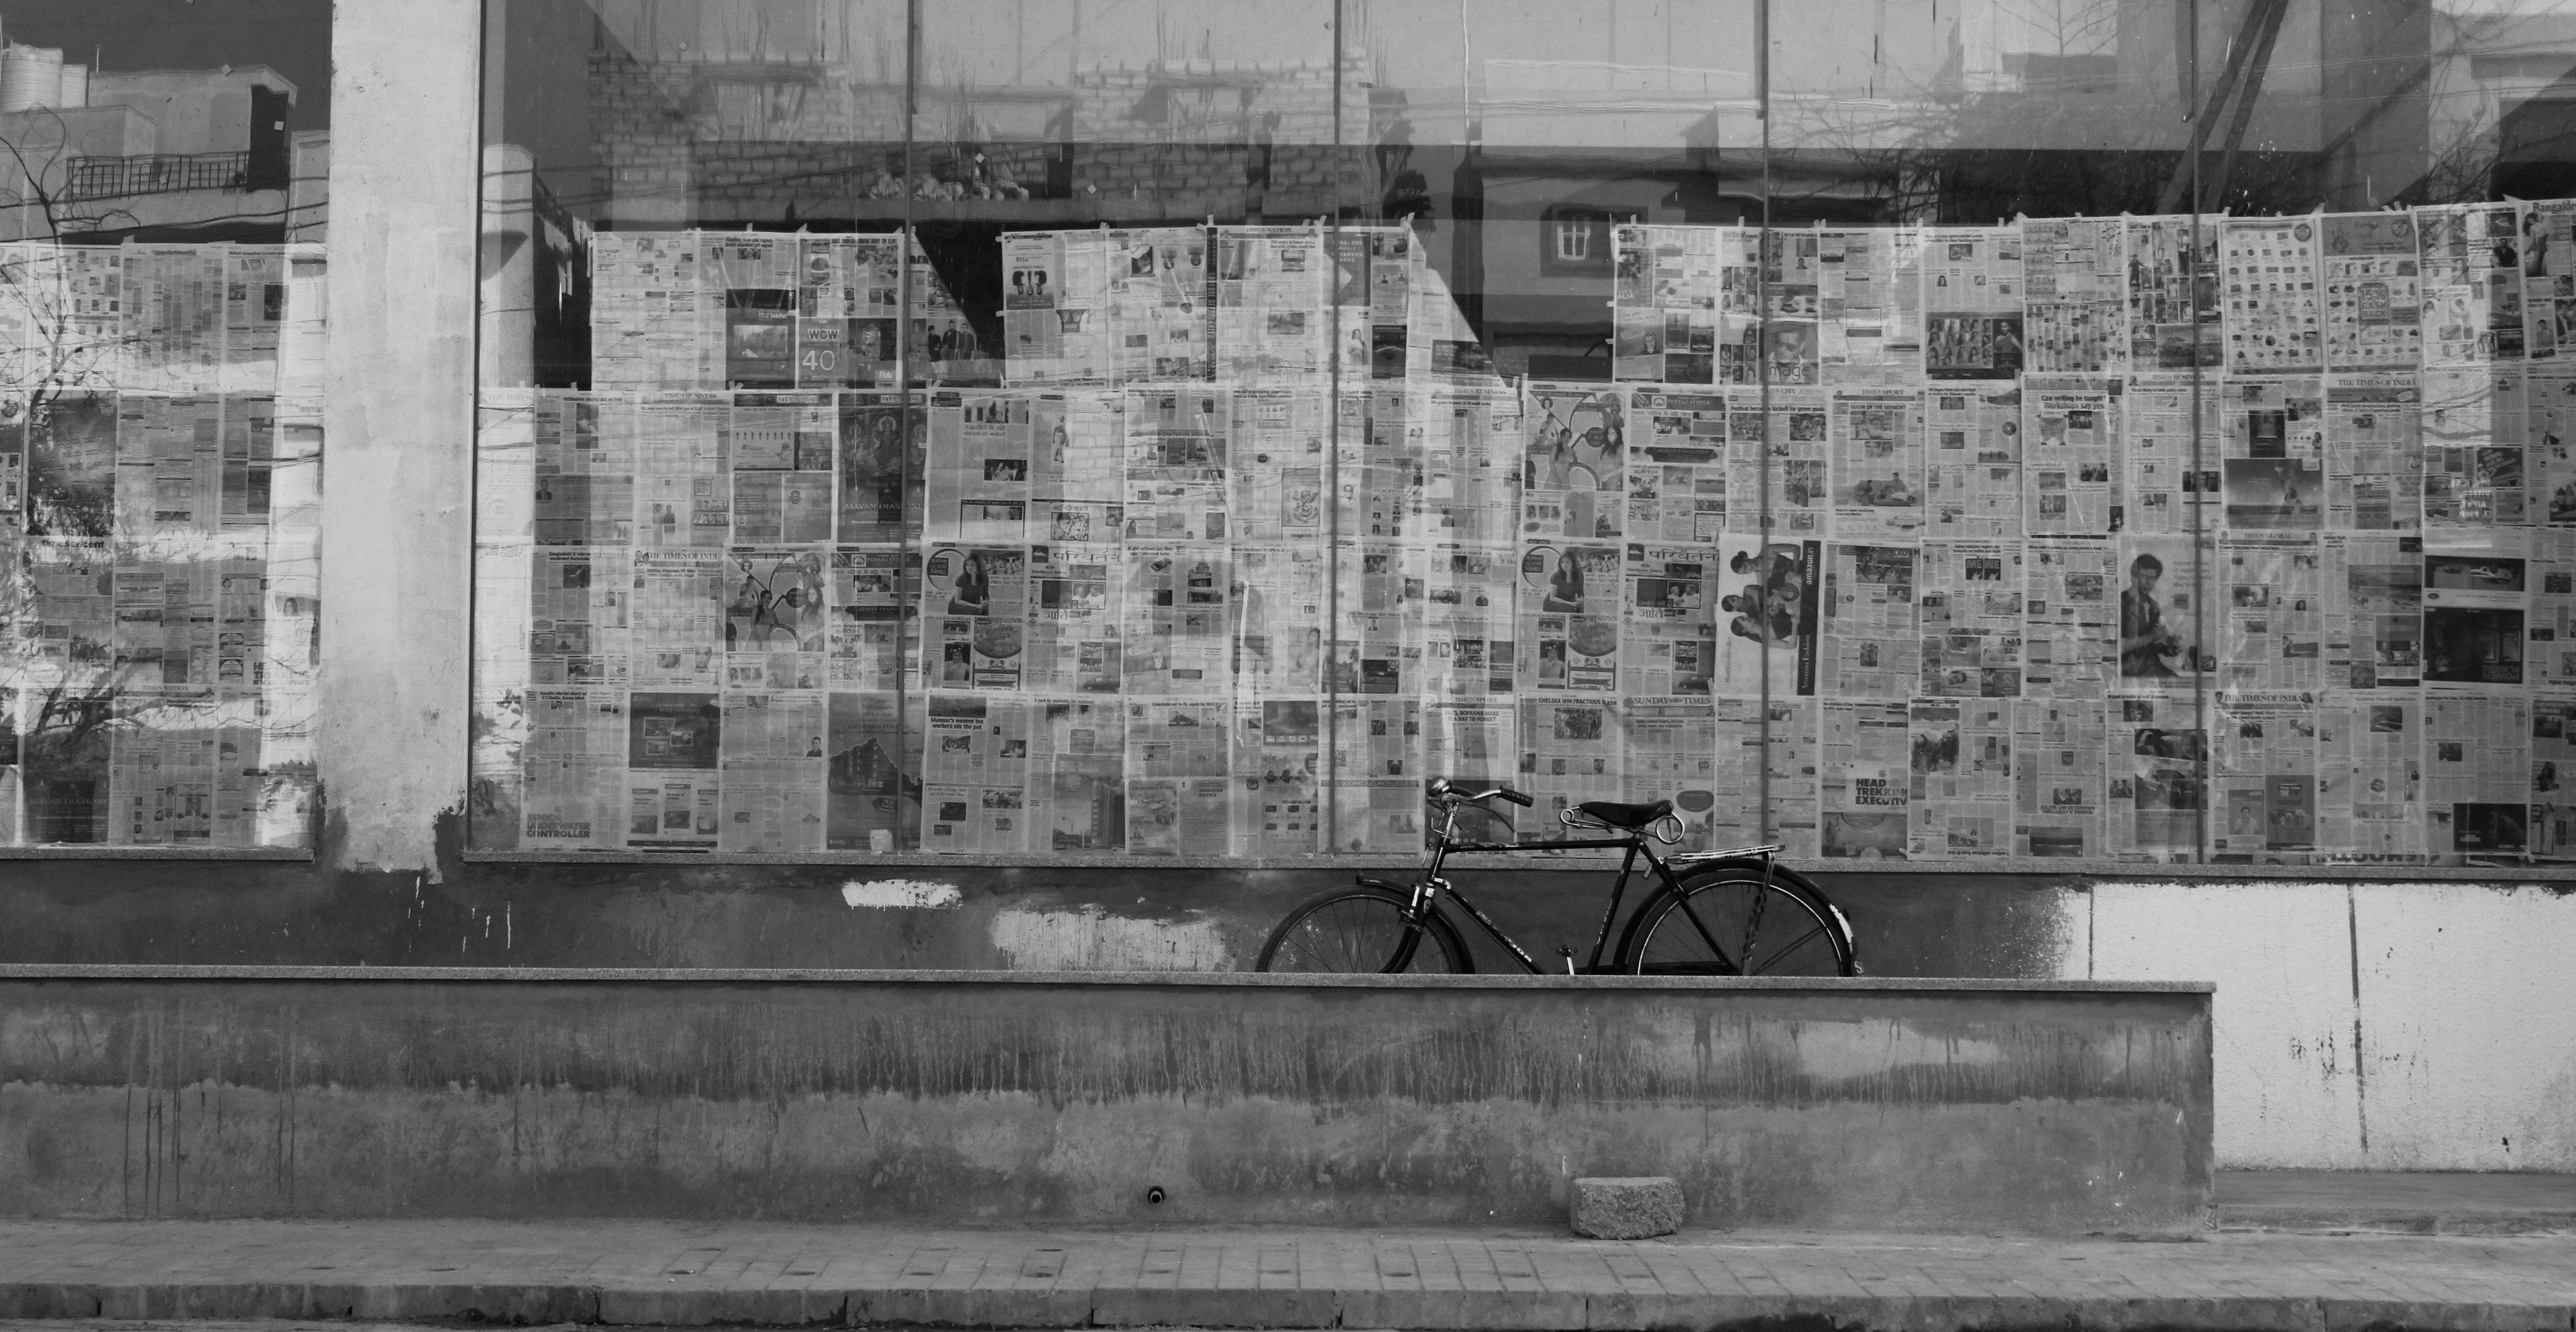
black and white, wall, transport, vehicle, factory, industry, black, monochrome, waterway, history, urban area, monochrome photography